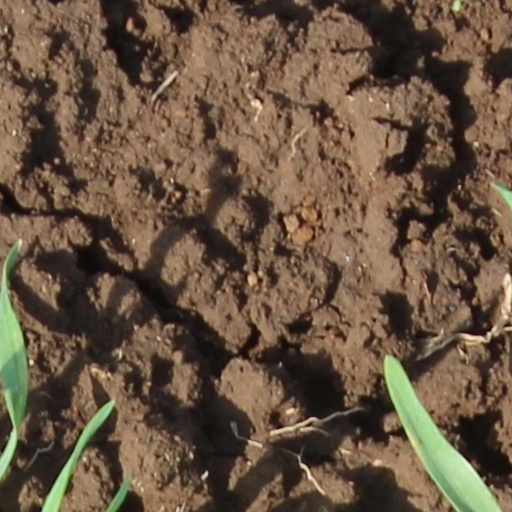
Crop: wheat